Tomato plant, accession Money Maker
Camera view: bottom (45 deg); turntable rotation: 300 degrees
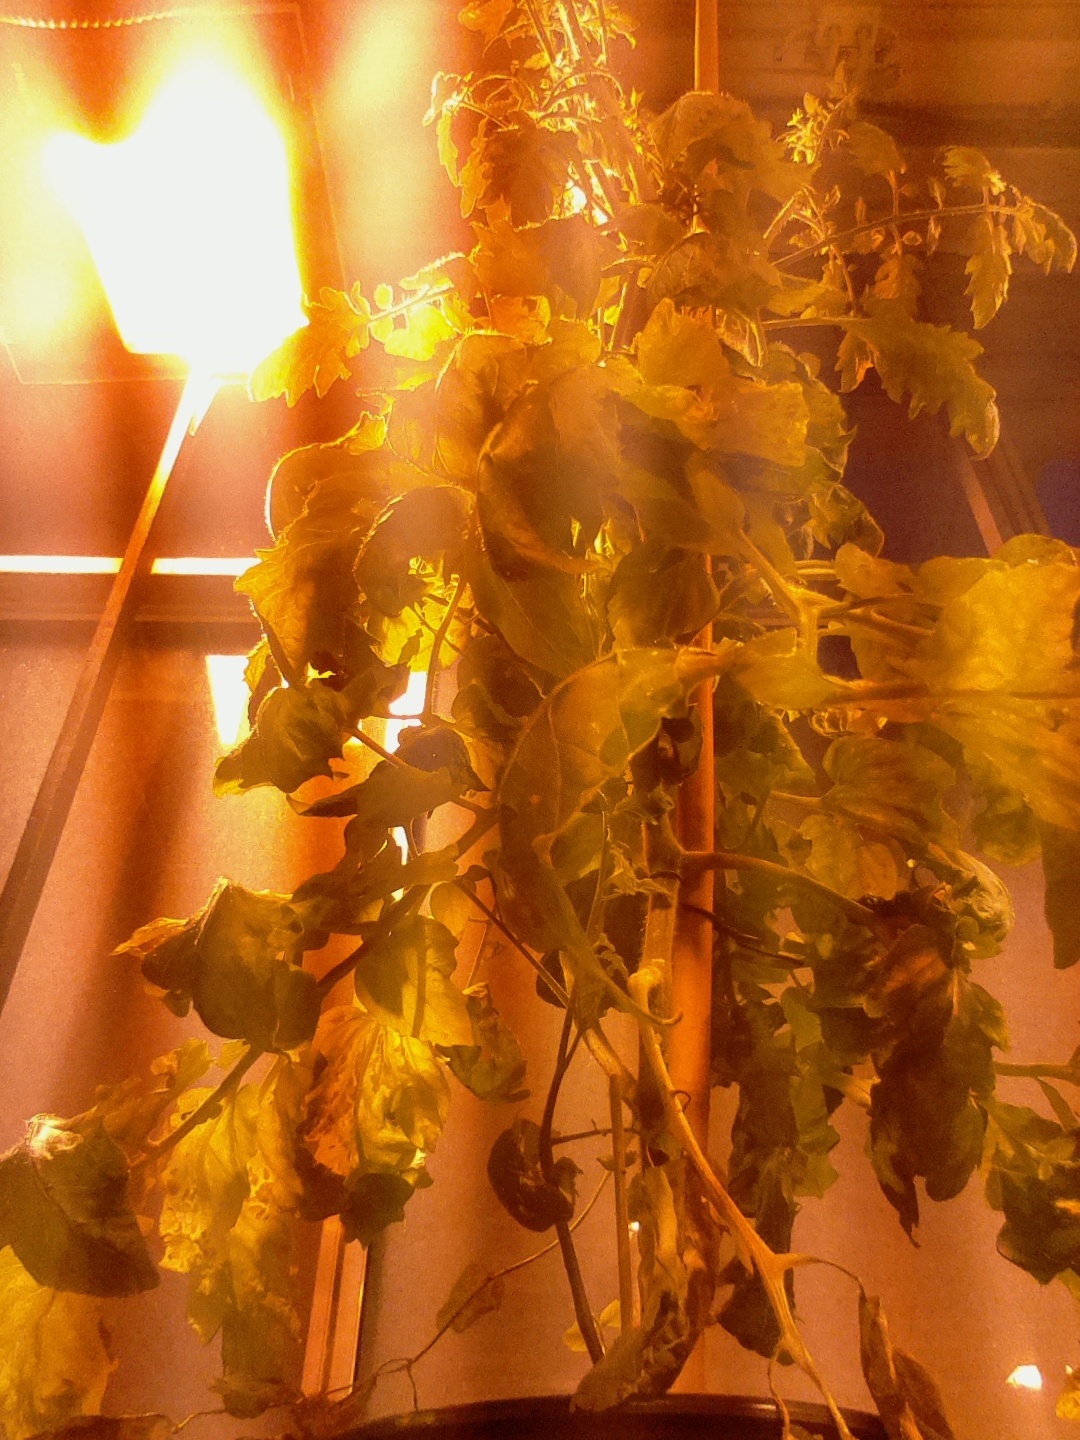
BBCH growth stage 73: 30%-40% of final fruit size